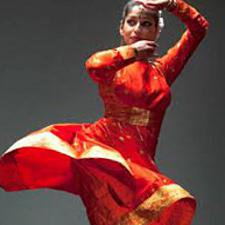
Dance form: kathak